Empire Builder

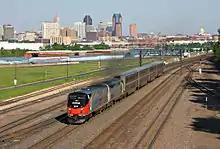
A GE Genesis in 40th-anniversary Phase I paint leads a stub "Empire Builder" out of St. Paul, Minnesota after floods suspended service west. (2011)

The Seattle section follows Puget Sound and uses the Cascade Tunnel and Stevens Pass as it traverses the Cascade Range to reach Spokane. The Portland section runs along the Washington side of the Columbia River Gorge. The cars from the two sections are combined at Spokane; the Seattle train has the dining car, while the Portland train has the observation car. The combined train then traverses the mountains of northeastern Washington, northern Idaho and northwestern Montana, arriving in Whitefish in the morning. The schedule is timed so that the train passes through the Rocky Mountains (and Glacier National Park) during daylightan occurrence that is more likely on the eastbound train during summer. Passengers can see sweeping views as the "Builder" travels along the middle fork of the Flathead River, crossing the Continental Divide at Marias Pass. After crossing Marias Pass, the "Empire Builder" leaves Glacier National Park and enters the Northern Plains of eastern Montana and North Dakota.